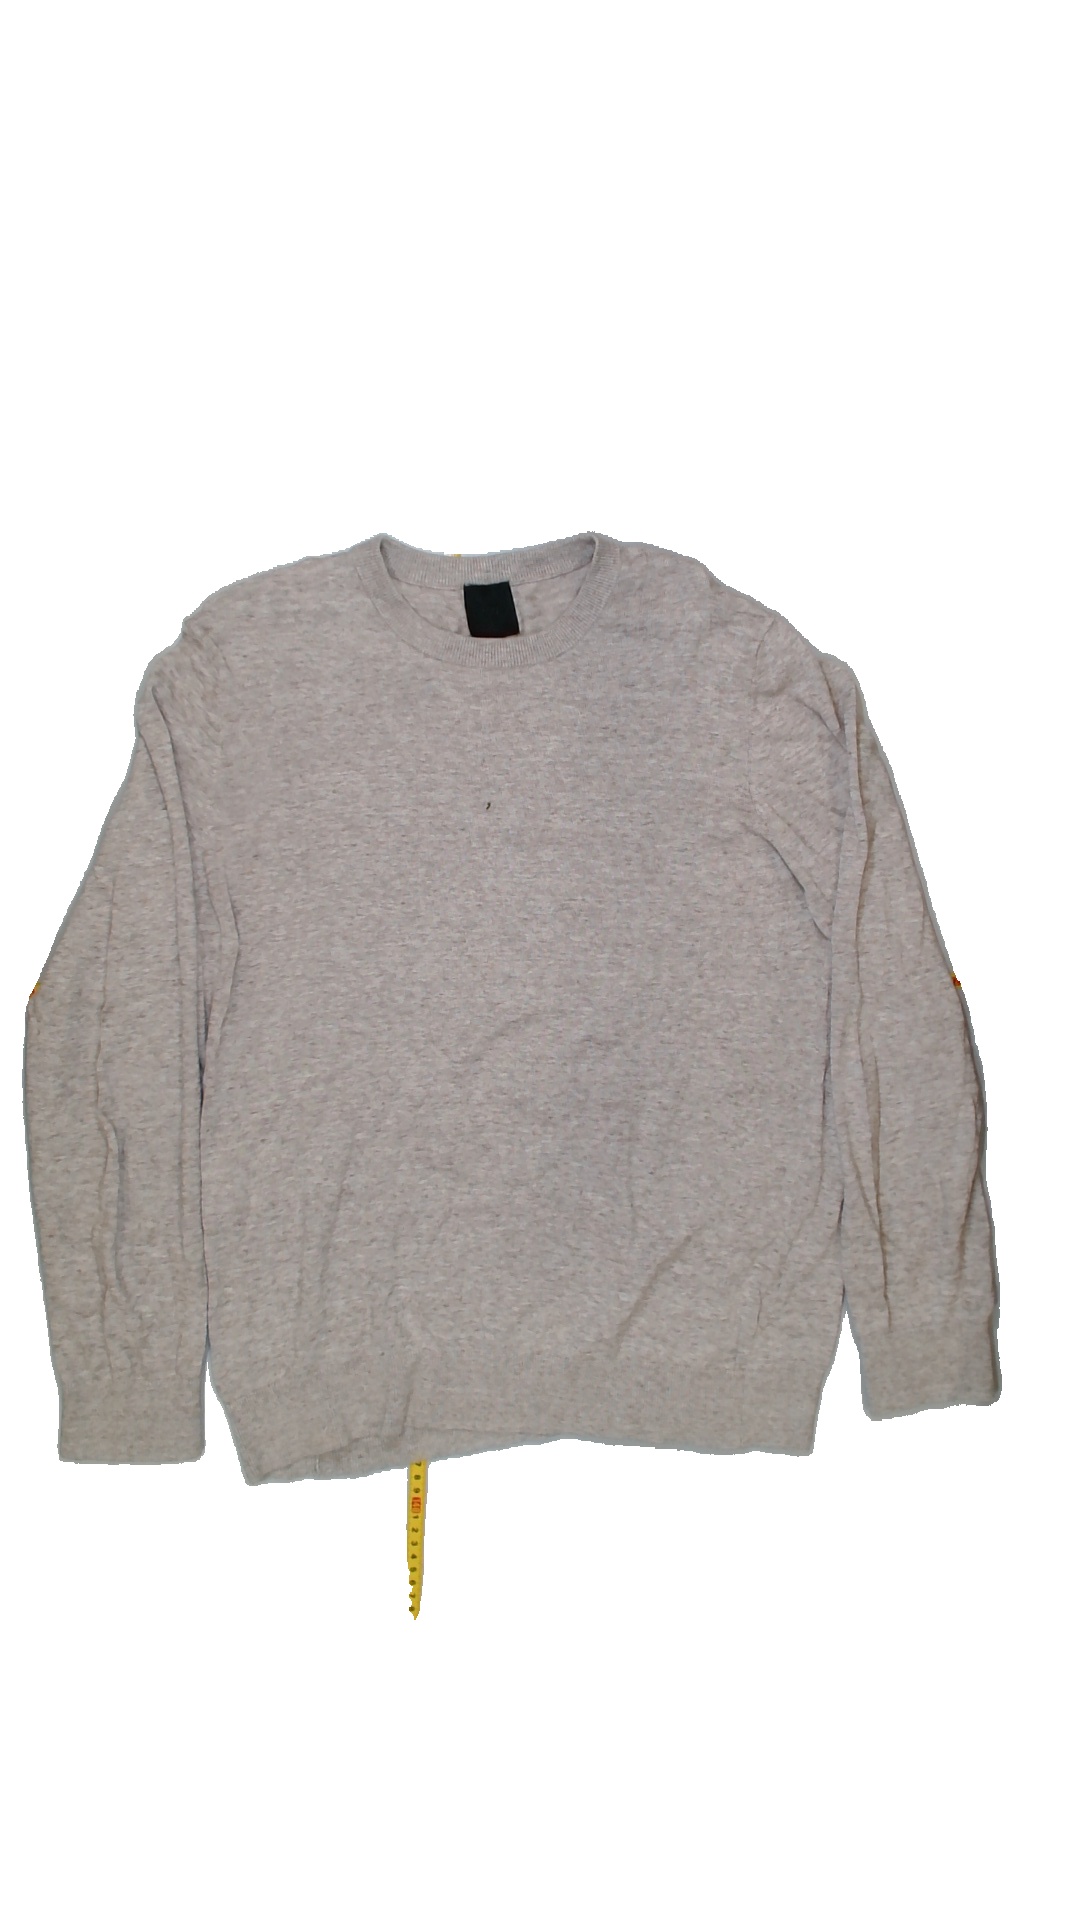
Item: Sweater (Ladies)
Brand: H&m
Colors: Beige
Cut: Regular, C-collar
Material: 100% cotton
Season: All
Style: No trend
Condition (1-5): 3
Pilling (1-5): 4
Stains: Yes
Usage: Export
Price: <50